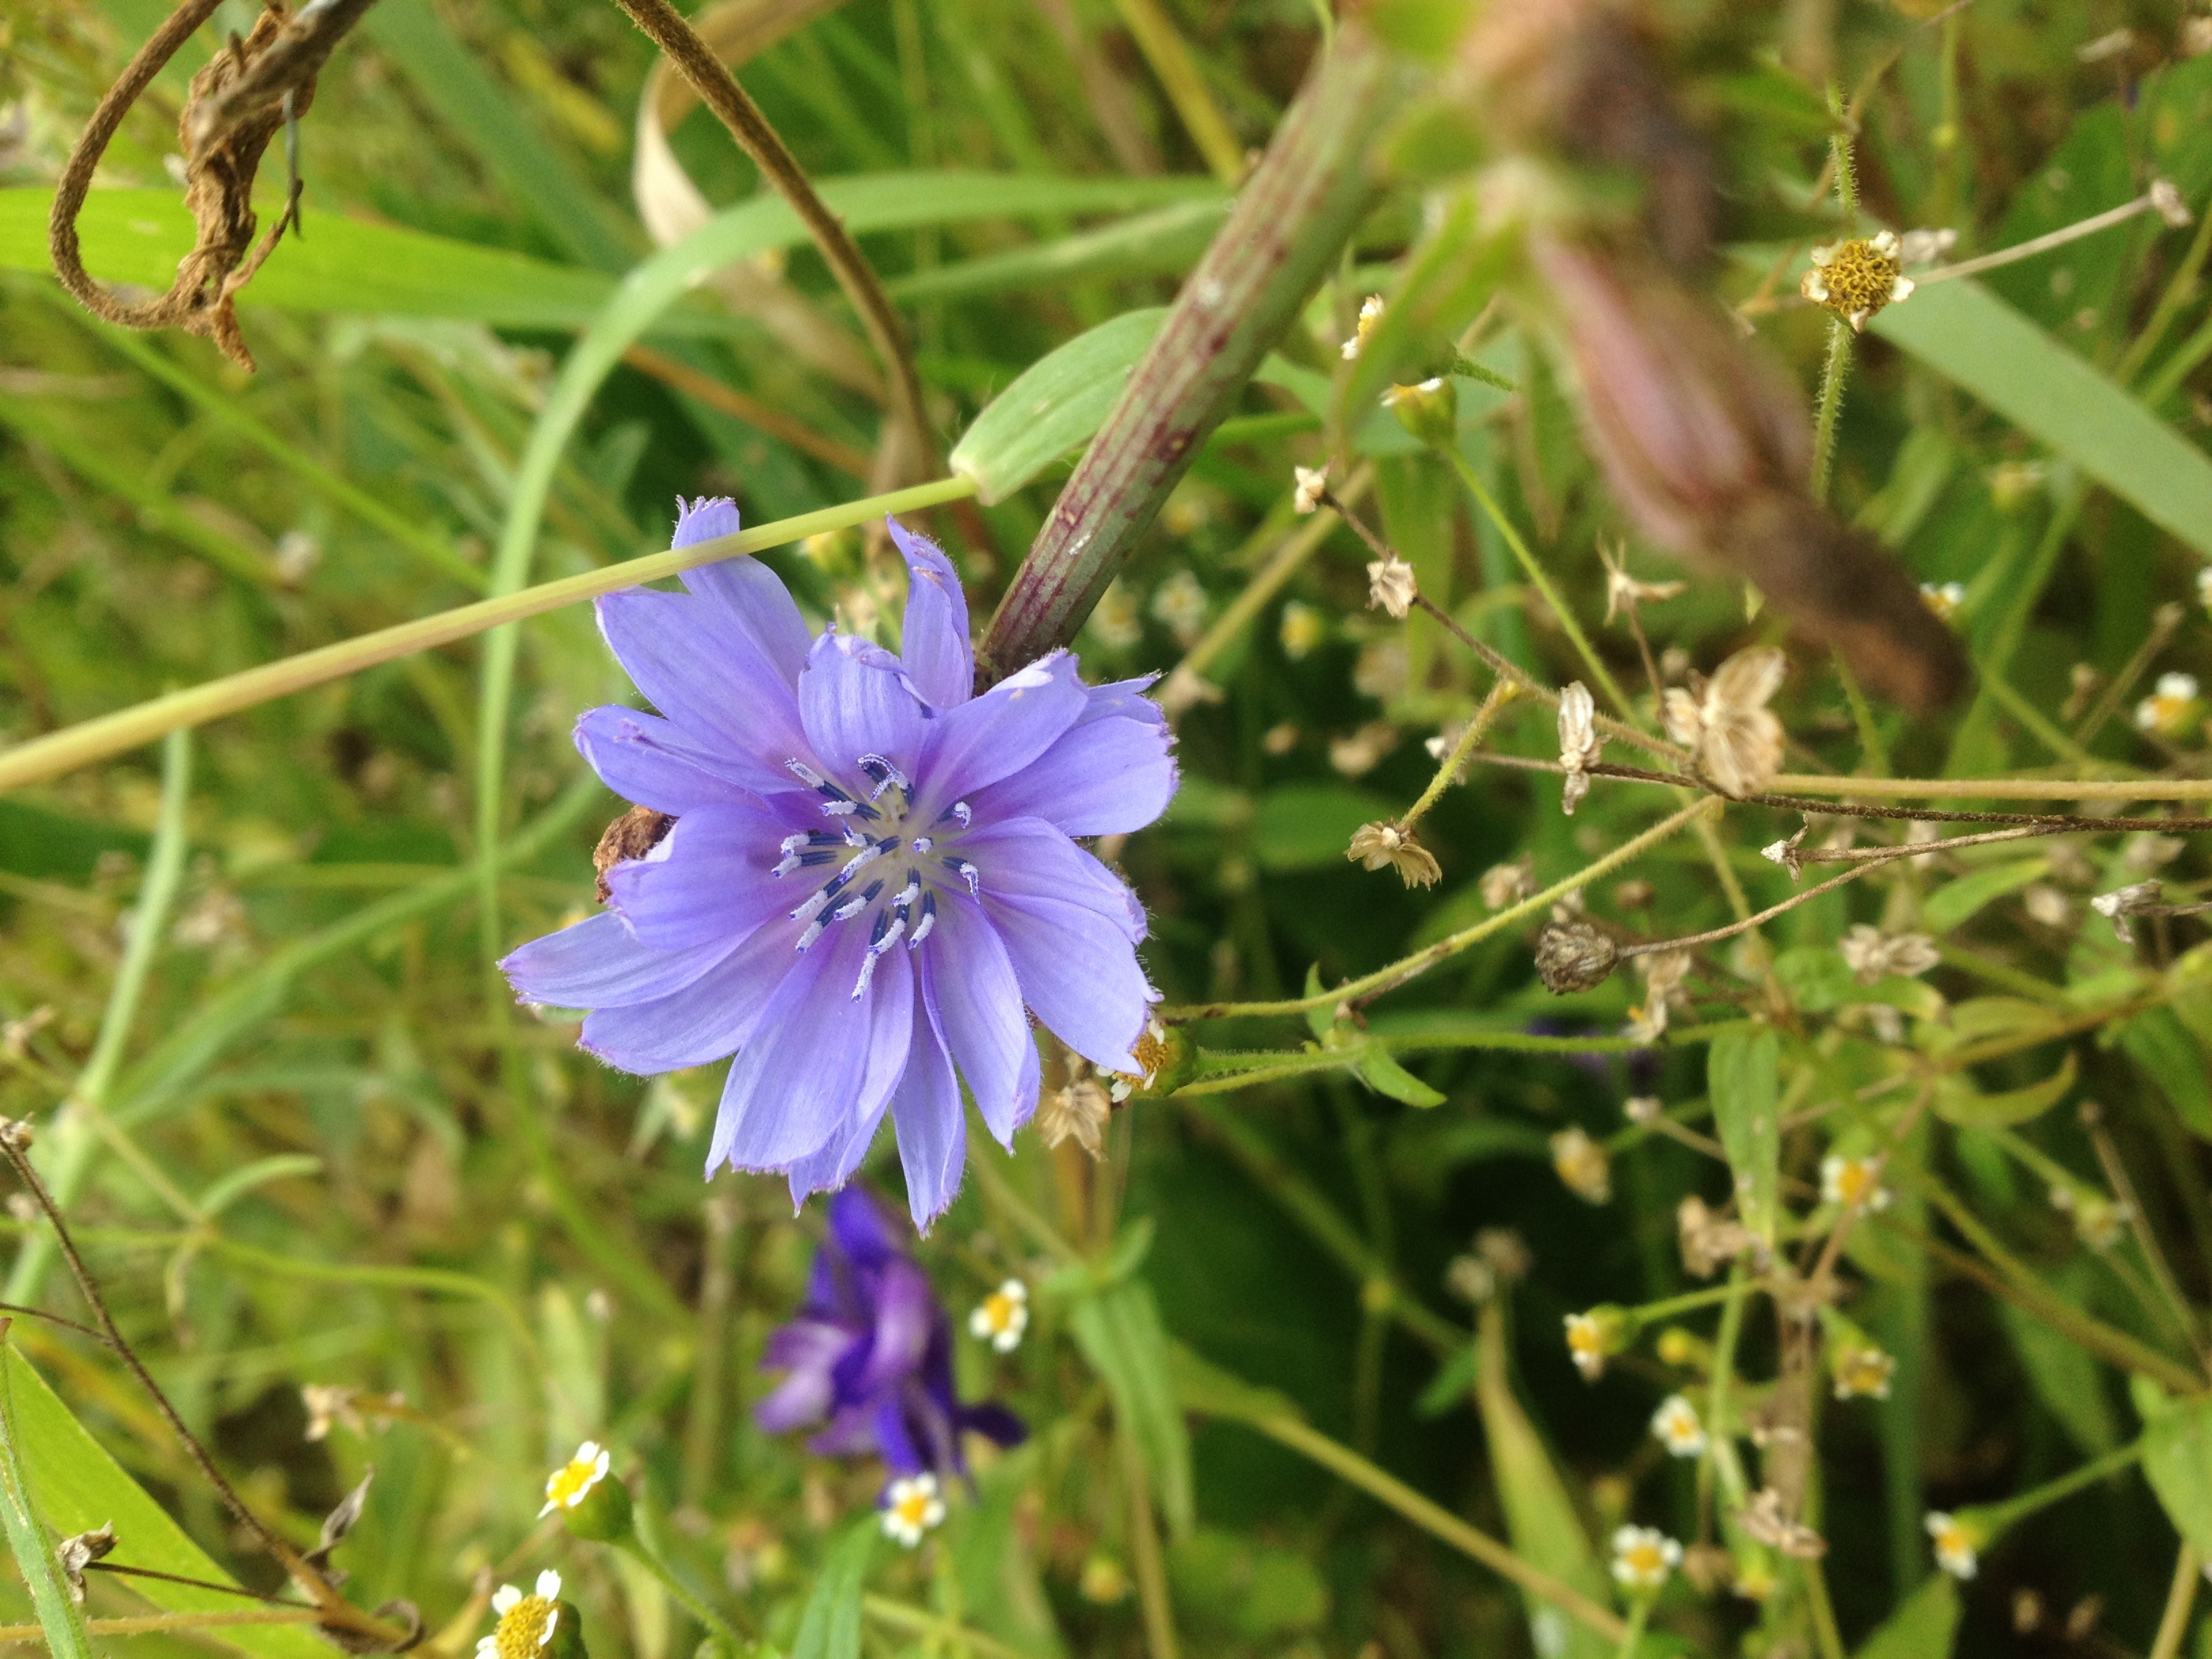
nature, plant, meadow, flower, bloom, summer, food, herb, produce, vegetable, crop, botany, flora, wild flower, wildflower, chicory, flowers of the field, flowering plant, bellflower family, annual plant, land plant, leaf vegetable